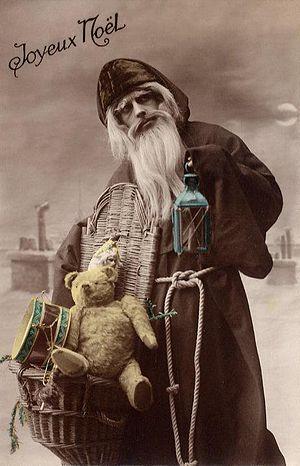
Joyeux Noël
Les Cadeaux de Noël est un opéra en un acte composé par Xavier Leroux sur un livret français d'Émile Fabre. L'Opéra-Comique le créa à la salle Favart, à Paris, le 25 décembre 1915. Appelé « conte héroïque », ce récit de quatre enfants dont les parents ont été fusillés et jetés à l'eau par des soldats allemands, mais qui comptent néanmoins sur un Noël apparemment morne, est bien accueilli par les auditoires français au cœur de la Première Guerre mondiale. Après son succès à Paris, il est monté en Italie, à Monte-Carlo et en Amérique latine.
Un ours en peluche, également appelé nounours par les enfants, ou toutou au Québec, est un jouet en forme d'ourson. Il s'agit d'une forme traditionnelle de peluche, rembourrée avec de la paille, des haricots, ou plus récemment du coton ou du plastique.